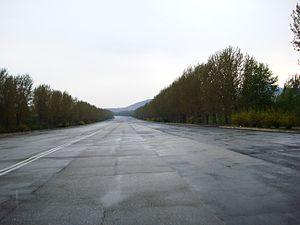
L'autoroute de Pyongyang-Nampo, également connue sous le nom d'autoroute de la Jeunesse Héroïque, est une autoroute nord-coréenne longue de 46,3 km qui part de Pyongyang, la capitale du pays, et se termine à Nampo, une ville du Golfe de Corée située dans la province du Pyongan du Sud. Elle comprend cinq voies par direction, ce qui fait d'elle la plus large autoroute de Corée du Nord. Cependant, elle est très peu empruntée, car le trafic individuel reste faible dans le pays. L'accès à Pyongyang depuis l'autoroute se trouve devant le Palais des enfants de Man'gyŏngdae, dans la rue Kwangbok, dans l'arrondissement de Man'gyŏngdae. C'est une route de type 1.